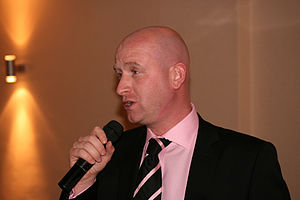
Paul Nuttall
Paul Nuttall
Paul Nuttall
Paul Andrew Nuttall er siden 2010 britisk medlem af Europa-Parlamentet, valgt for UK Independence Party.